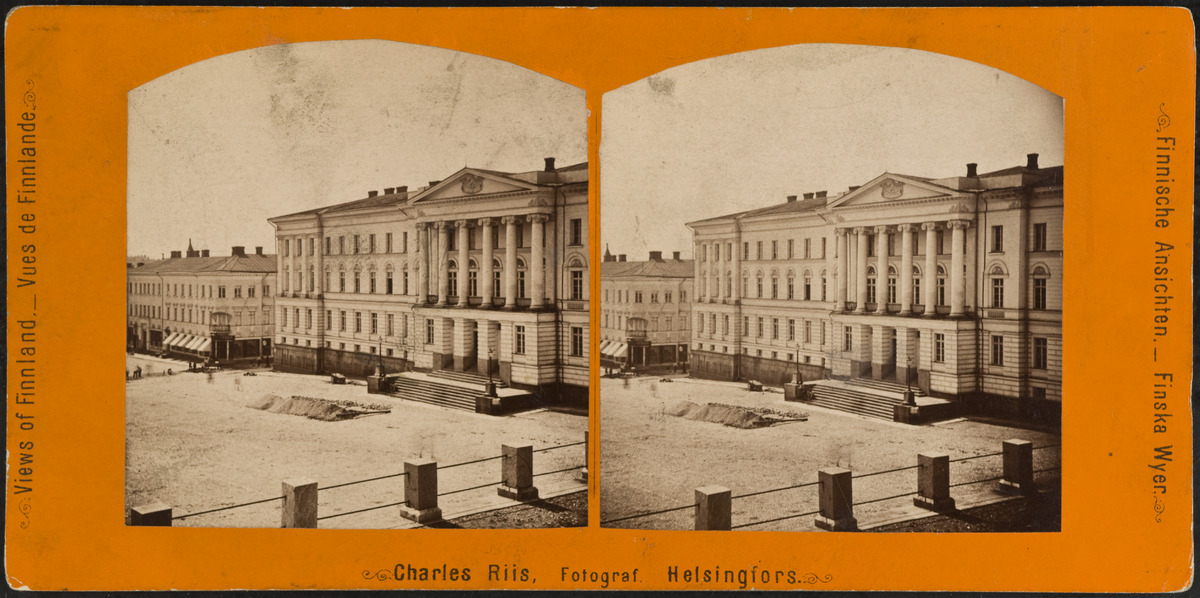
Keisarillinen Aleksanterin yliopisto (Helsingin yliopisto), päärakennus, Unioninkatu 34, arkkitehti C
sisällön kuvaus: Keisarillinen Aleksanterin yliopisto (Helsingin yliopisto), päärakennus, Unioninkatu 34, arkkitehti C. L. Engel, 1832. mustavalkoinen
Kuvaaja: Riis, Charles, valokuvaaja
Ajankohta: kuvausaika 1870 - 1892
Paikka: Suomi, Uusimaa, Helsinki, Kluuvi Helsinki, Unioninkatu 34
Aiheet: Helsingin yliopisto, yliopistot, julkiset rakennukset, arkkitehtuuri, aukiot torit